Trams in Freiburg im Breisgau

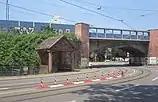

Zähringen had only belonged to Freiburg from 1906, the tram connection was part of the Merger treaty. The route through Herdern forced the introduction of a sixth line.